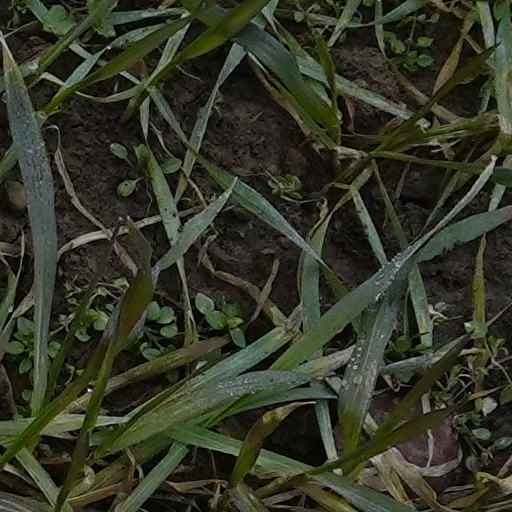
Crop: wheat